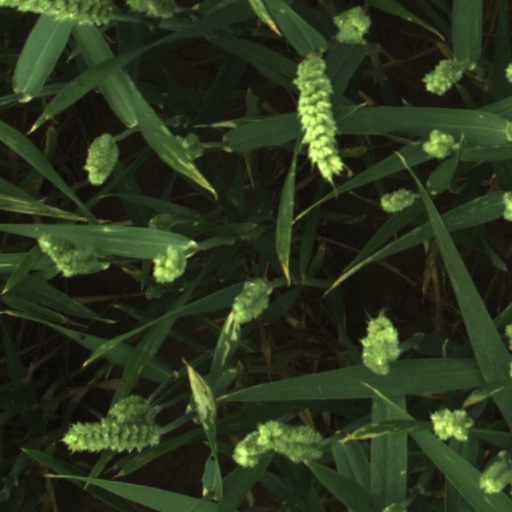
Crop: wheat